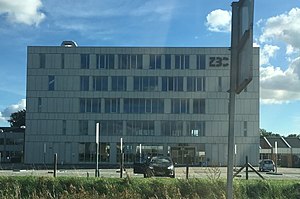
Zealand Business College
ZBC på Køgevej i Næstved.
Uddannelsesinstitutionen ZBC i Næstved
Zealand Business College er en selvejende dansk uddannelsesinstitution, som består af syv uddannelsessteder i Holbæk, Roskilde, Ringsted, Næstved, Køge, Slagelse og Vordingborg. ZBC har cirka 7000 årselever, over 1000 ansatte og en omsætning på 710 millioner kroner.